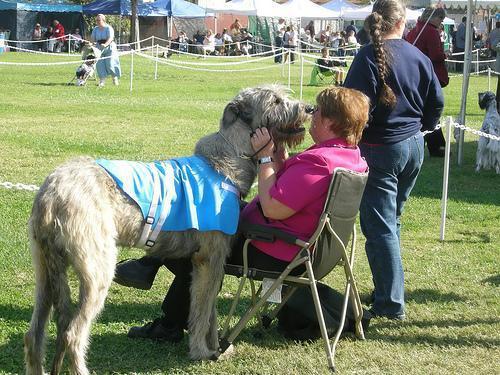
Irish_wolfhound